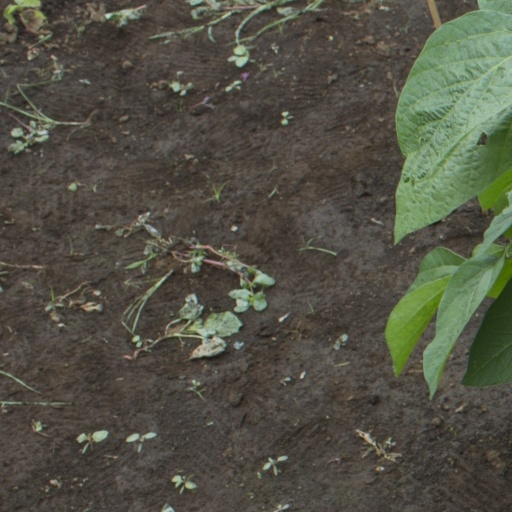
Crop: soybean